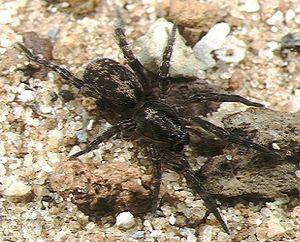
Arctosa est un genre d'araignées aranéomorphes de la famille des Lycosidae.